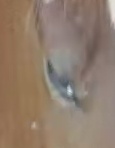
Face region: eyes (orbital_tightening_and_eye_area)
Pain indicator: obviously_present